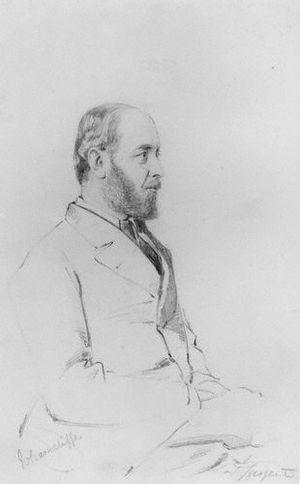
Edward Montagu Stuart Granville Montagu-Stuart-Wortley-Mackenzie, 1ᵉʳ comte de Wharncliffe, est un pair britannique et un industriel des chemins de fer.